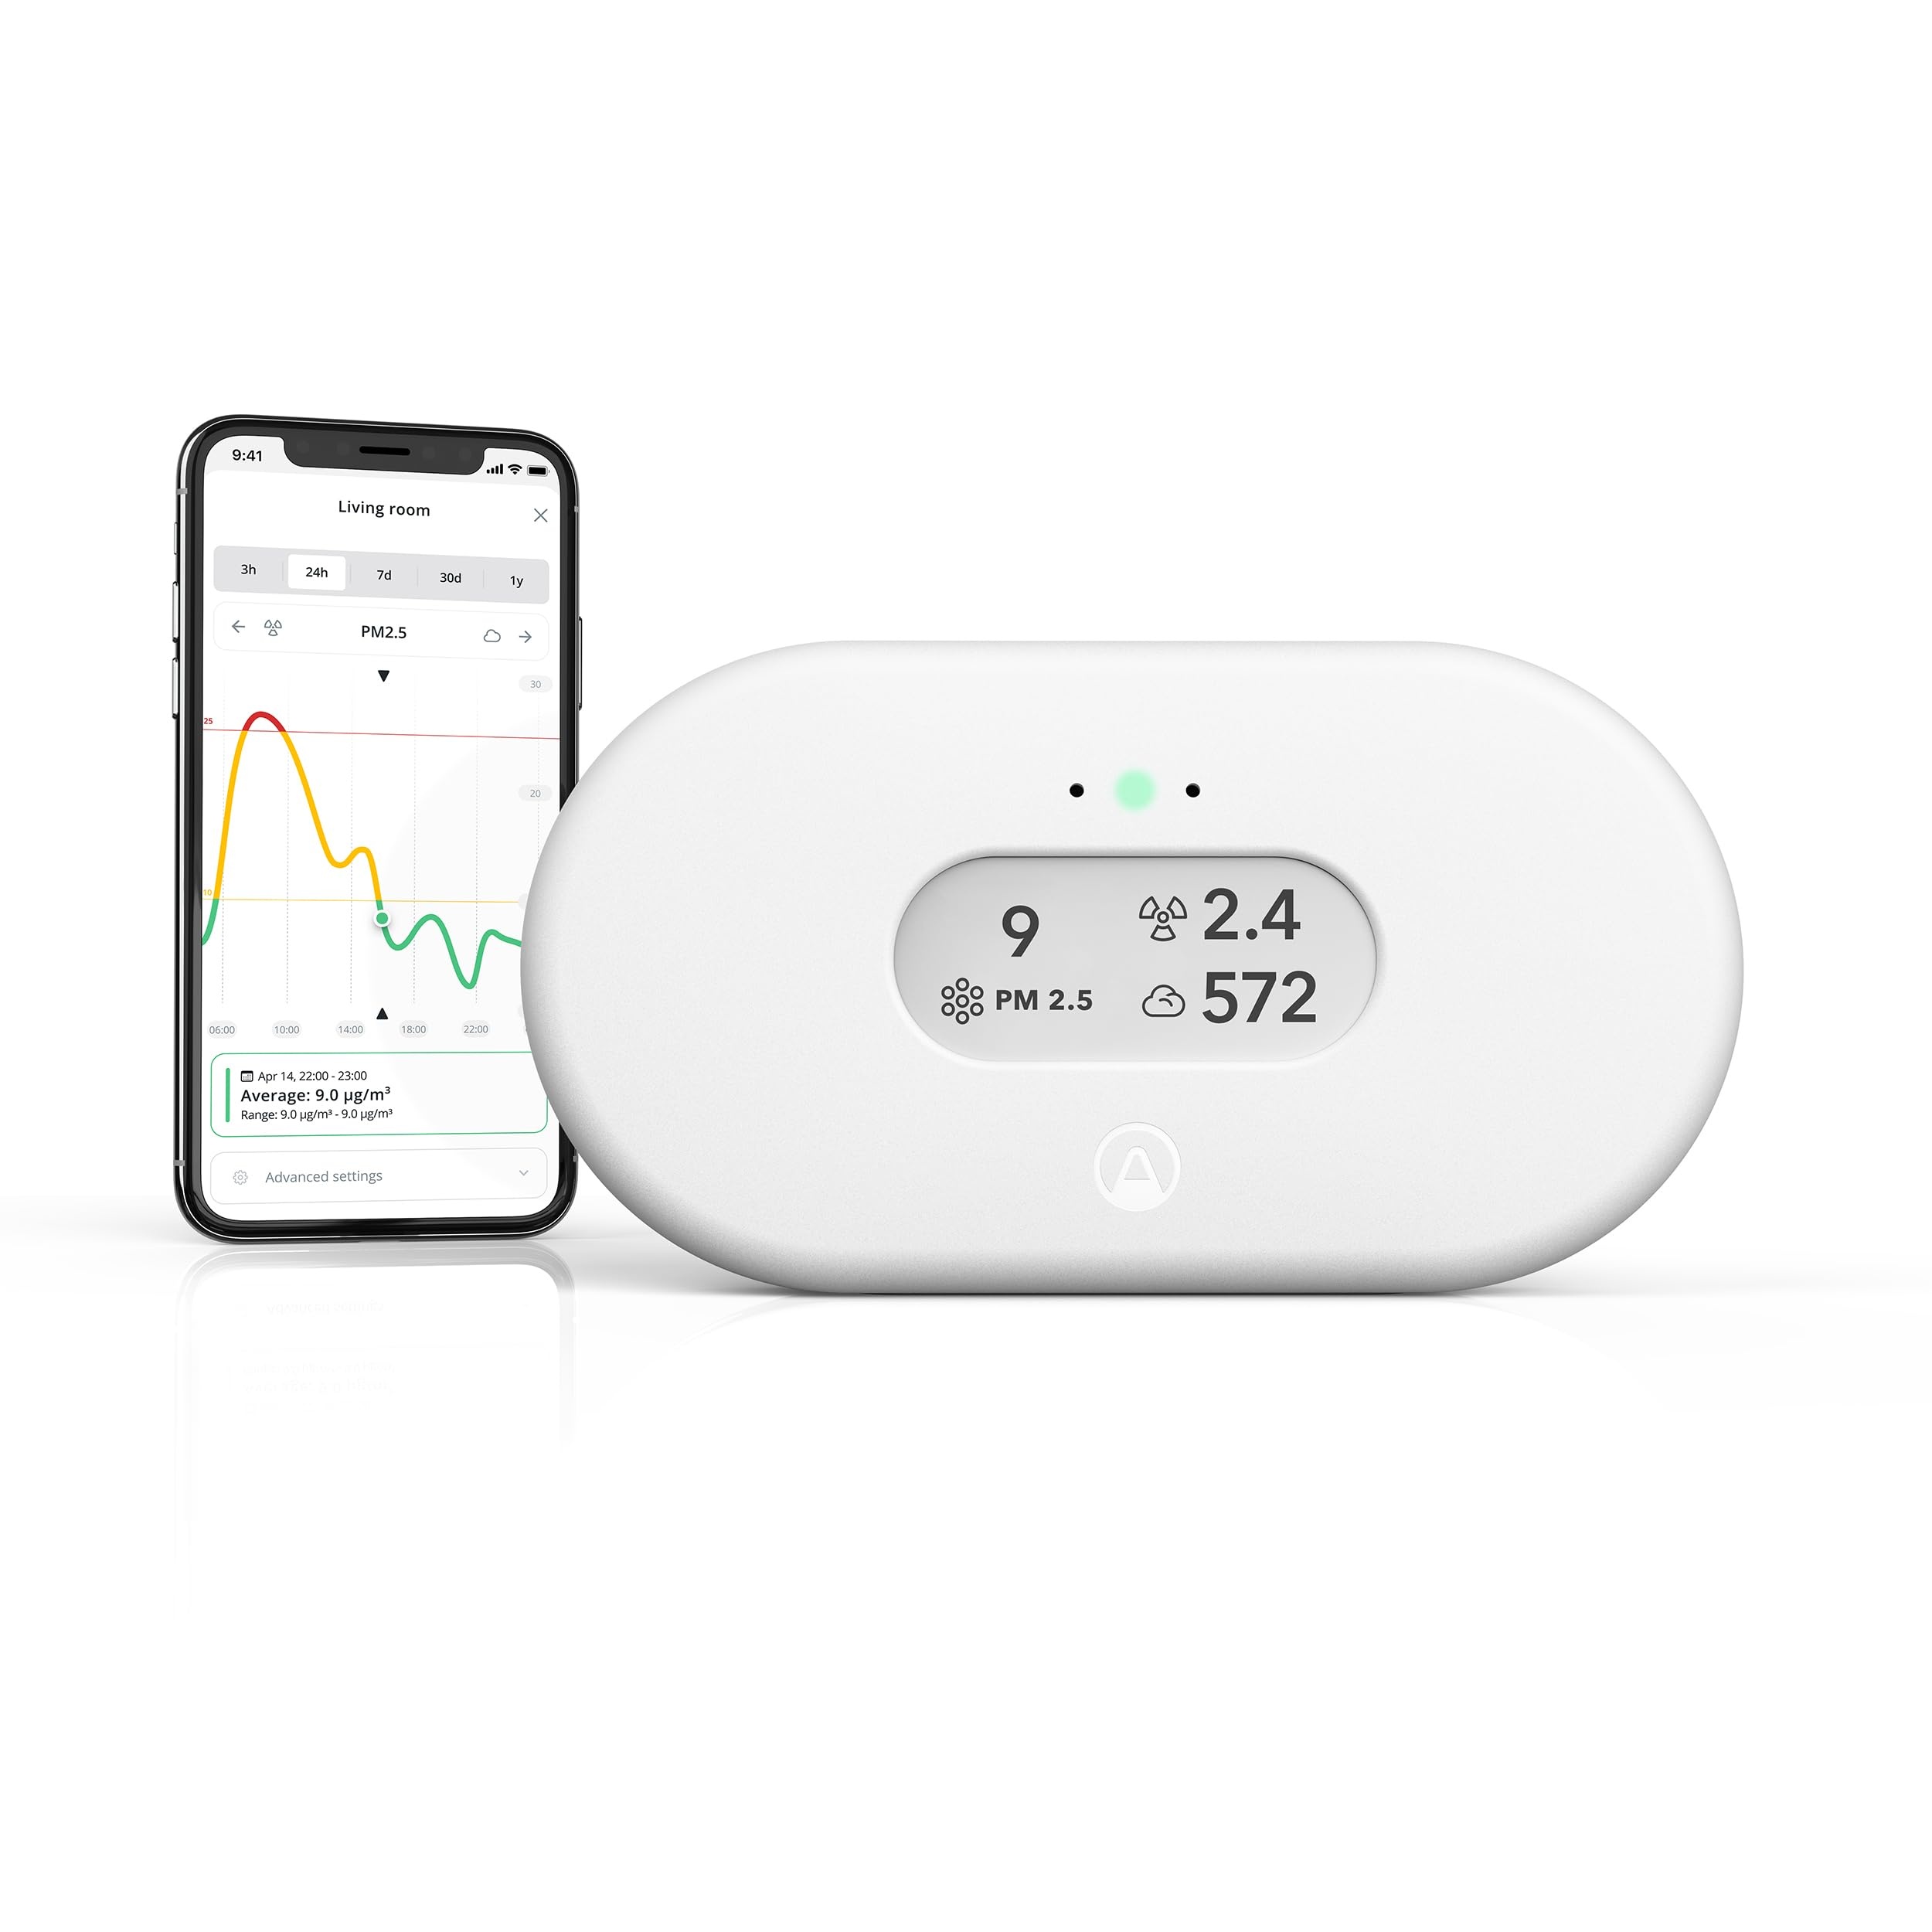
Airthings 2960 View Plus - Battery Powered Radon & Air Quality Monitor (PM, CO2, VOC, Humidity, Temp, Pressure)
Brand: Airthings Color: white Features: ALWAYS-ON AIR QUALITY SENSORS: WiFi connected indoor air quality monitor measuring radon gas, PM2.5 (air pollution detector), carbon dioxide (CO2), VOCs (airborne such as kitchen gases, fumes and cleaning products), humidity, temperature, and air pressure. The monitor requires the Airthings app to function. Operating Temperature 4 to 40°C / 39 to 104°F.Sensor type: Electrochemical ACCURATE DIGITAL RADON DETECTOR: Radon is the number one cause of lung cancer among non-smokers and kills more than 6x the number of people than home fires and carbon monoxide poisoning combined. SMART AIR QUALITY MONITORS YOU CAN TRUST: With 15 years of experience in indoor radon and air quality monitoring, Airthings has established trust among over 1,000,000 users who rely on its smart monitors for understanding and controlling their air health. An account is required to use the device, which only requires providing your email and name. CONTINOUS MONITORING: Check your live data anytime and receive timely air quality notifications wherever you are. Track pollutants and contaminants before they become a problem with this always-on indoor radon gas, VOC, CO2, PM2.5 air quality monitor. The monitor and app both require internet access, with data saved securely in the cloud for seamless tracking and analysis. FREE & FRIENDLY APP: Use the Airthings app to check current air quality readings and analyze trends over time. Get timely notifications and tips to improve your air. Check your local pollen forecast with data from Breezometer. FIVE YEAR WARRANTY: Register for the optional and free extended warranty to increase your standard product warranty to five years. EASY-TO-USE & CABLE-FREE : Quick and easy setup. Understated unit that is battery-powered for cable-free placement. Customizable eInk screen. Binding: Tools & Home Improvement Release Date: 22-09-2021 model number: 2960 Part Number: 2960 Details: Get the big picture of what's in the air you breathe at home. Comprehensive, WiFi-connected, battery-operated indoor air quality monitor with always-on radon detection. Get powerful peace of mind with seven air quality sensors. Learn if your home has a radon gas problem that needs fixing. Radon is the number one cause of lung cancer among non-smokers and kills more than 6x the number of people than home fires and carbon monoxide poisoning combined. The digital radon detector uses passive diffusion chamber sampling with alpha spectrometry detection for accurate and reliable readings. Ensure that your radon mitigation solution is working as expected. Always on monitoring lets you identify if your mitigation solution stops working correctly so you can respond quickly. Track the concentrations of fine particulate matter (PM 2.5) in your home's air. More and more people live in areas affected by city pollution and wildfires, a PM 2.5 air quality monitor can help you understand whether you are affected and how best to minimize the risks of air pollution. Discover the sources of airborne chemicals (VOCs) in your home. Not all VOCs are unsafe but many can cause skin and respiratory irritation. When you link high VOC levels with your symptoms, you are better able to eliminate those VOC triggers. Track CO2 concentrations to optimize airflow in your rooms. Adequate ventilation is key to creating a comfortable environment and decreasing virus transmission risk. Watch in real-time how VOC and CO2 levels go down when you improve ventilation. View Plus connects directly with other Airthings air quality monitors in your home to enable a multi-room monitoring solution. EAN: 7090031109608 Package Dimensions: 8.1 x 4.7 x 2.4 inches
Brand: Airthings
Category: Hardware > Tools > Measuring Tools & Sensors > Air Quality Meters > Volatile Organic Compound (VOC) Meters